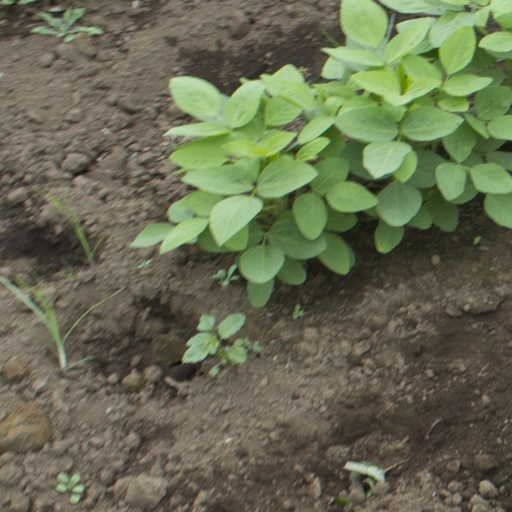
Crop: soybean